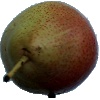
Label: Pear Forelle 1